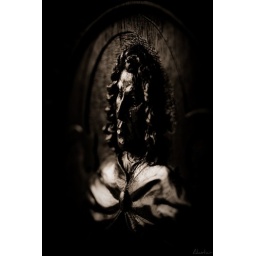
a face in the door